FC Emmen

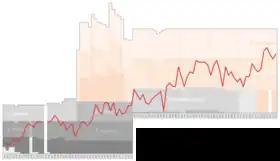
Historical chart of league performance

The amateur club Emmen was formed on 21 August 1925. When the Dutch professional league was formed in 1954, Emmen opted to maintain its amateur club status instead.